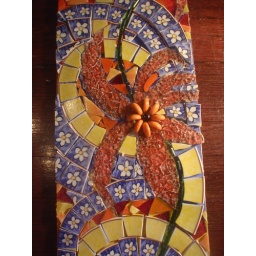
Tempered glass over paint, half gems and plate tesserae